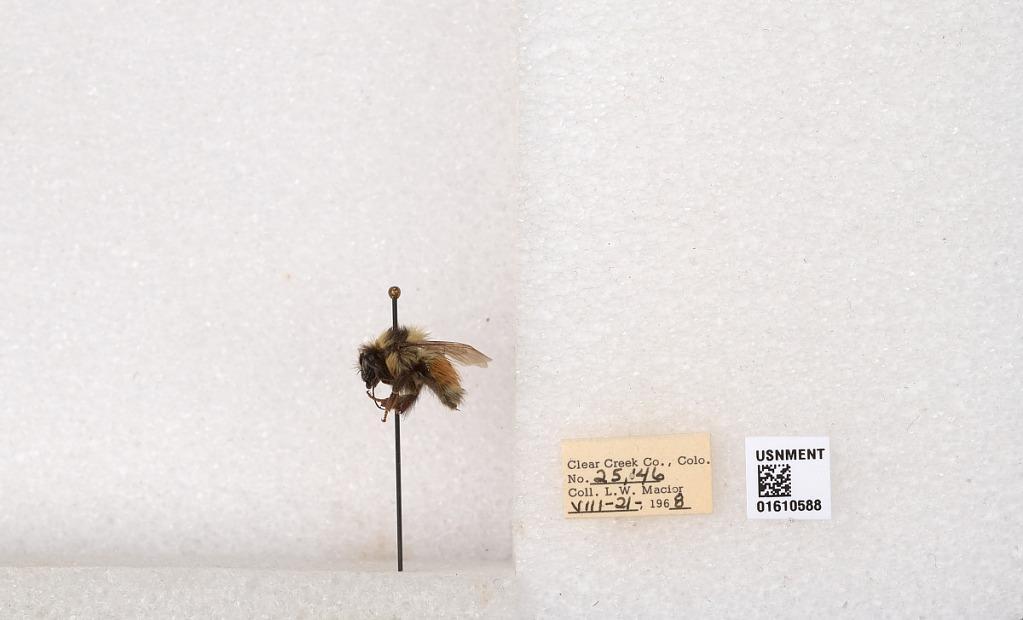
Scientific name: Bombus (Pyrobombus) sylvicola Kirby
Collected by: L. Macior
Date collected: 1968-8-21
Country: United States
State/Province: Colorado
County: Clear Creek
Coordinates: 39.6891, -105.644